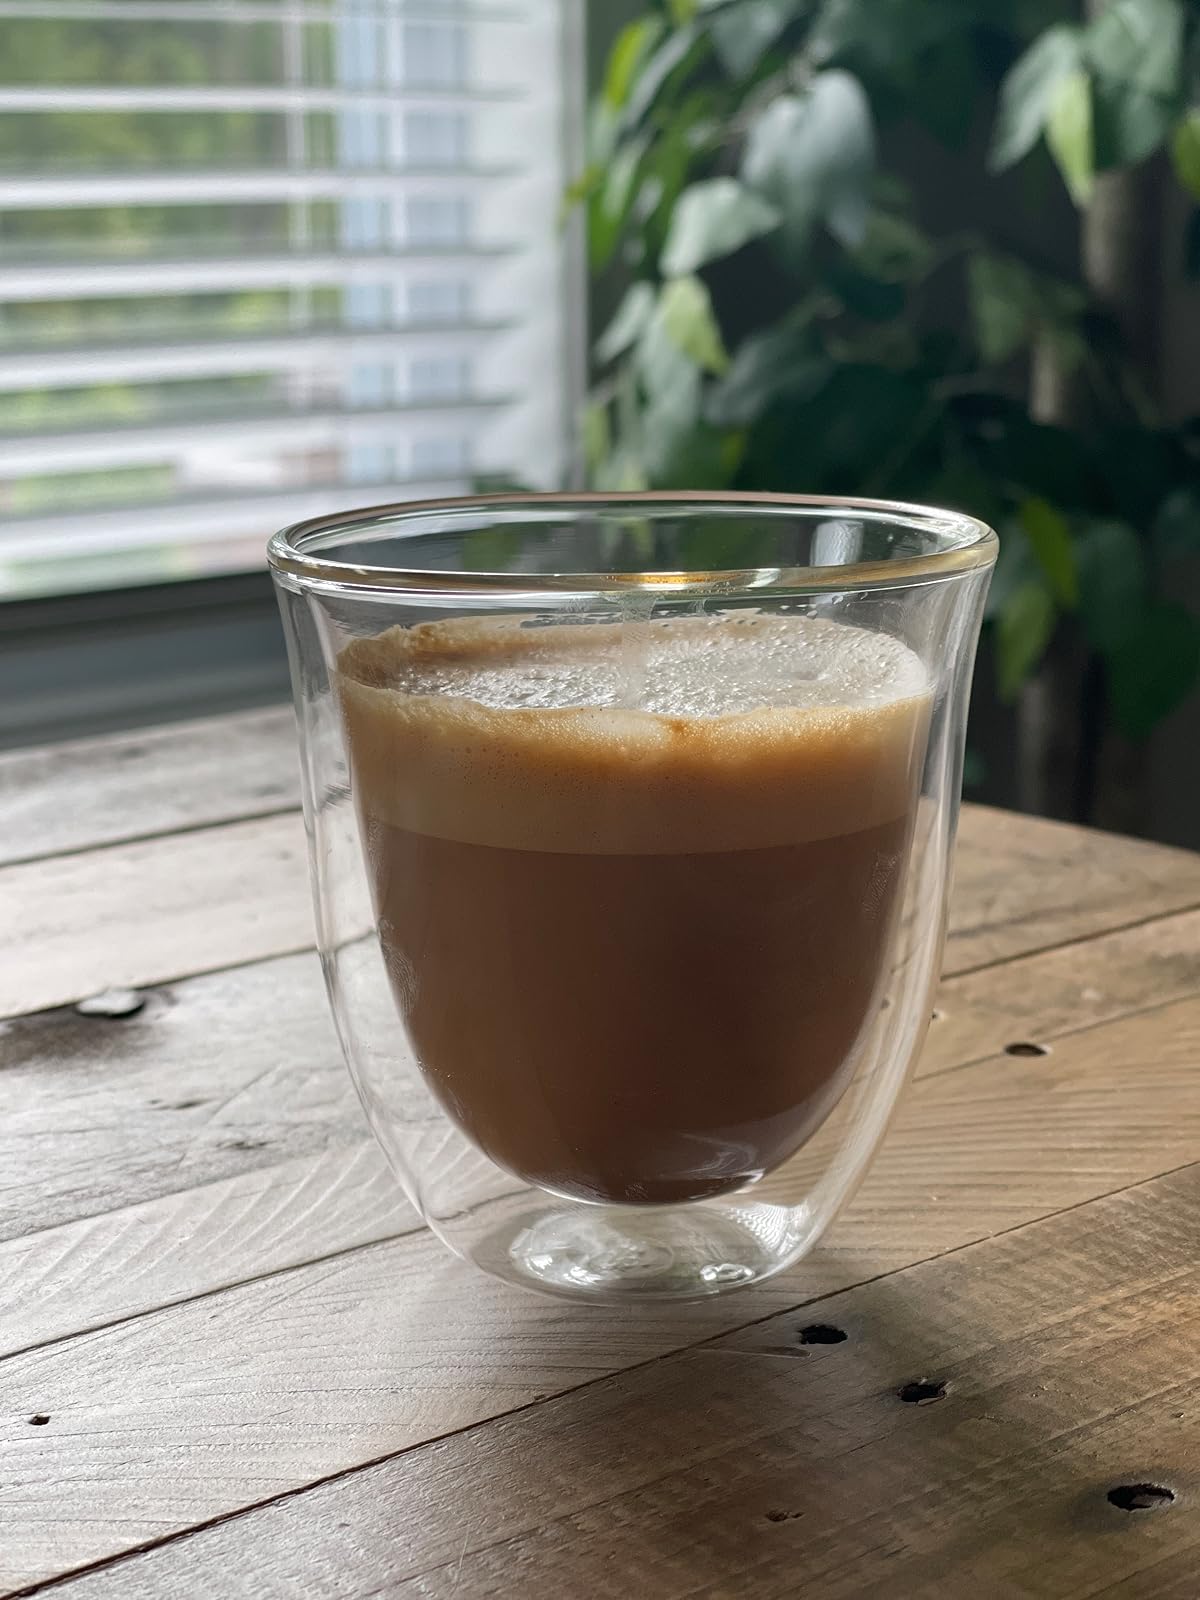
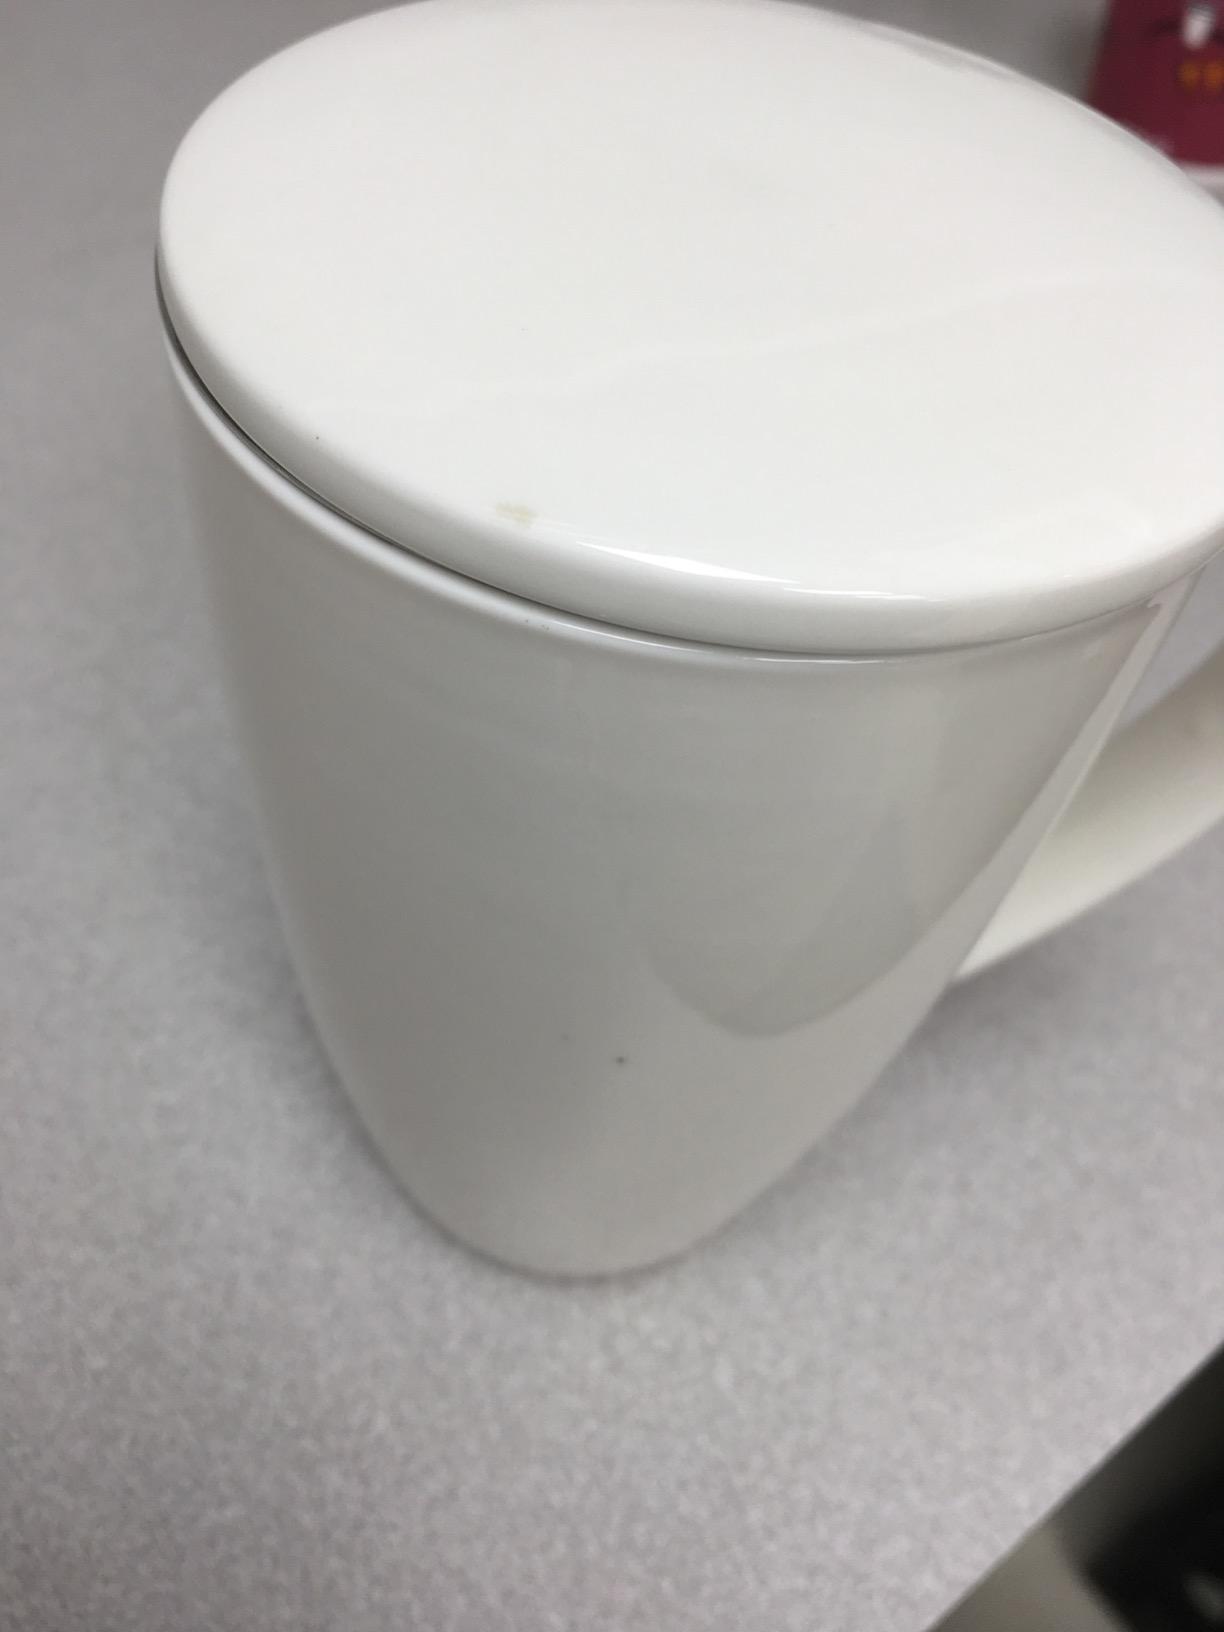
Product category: items_mug
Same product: no